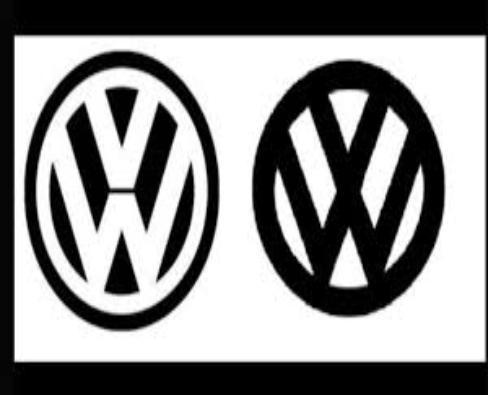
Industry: Transportation